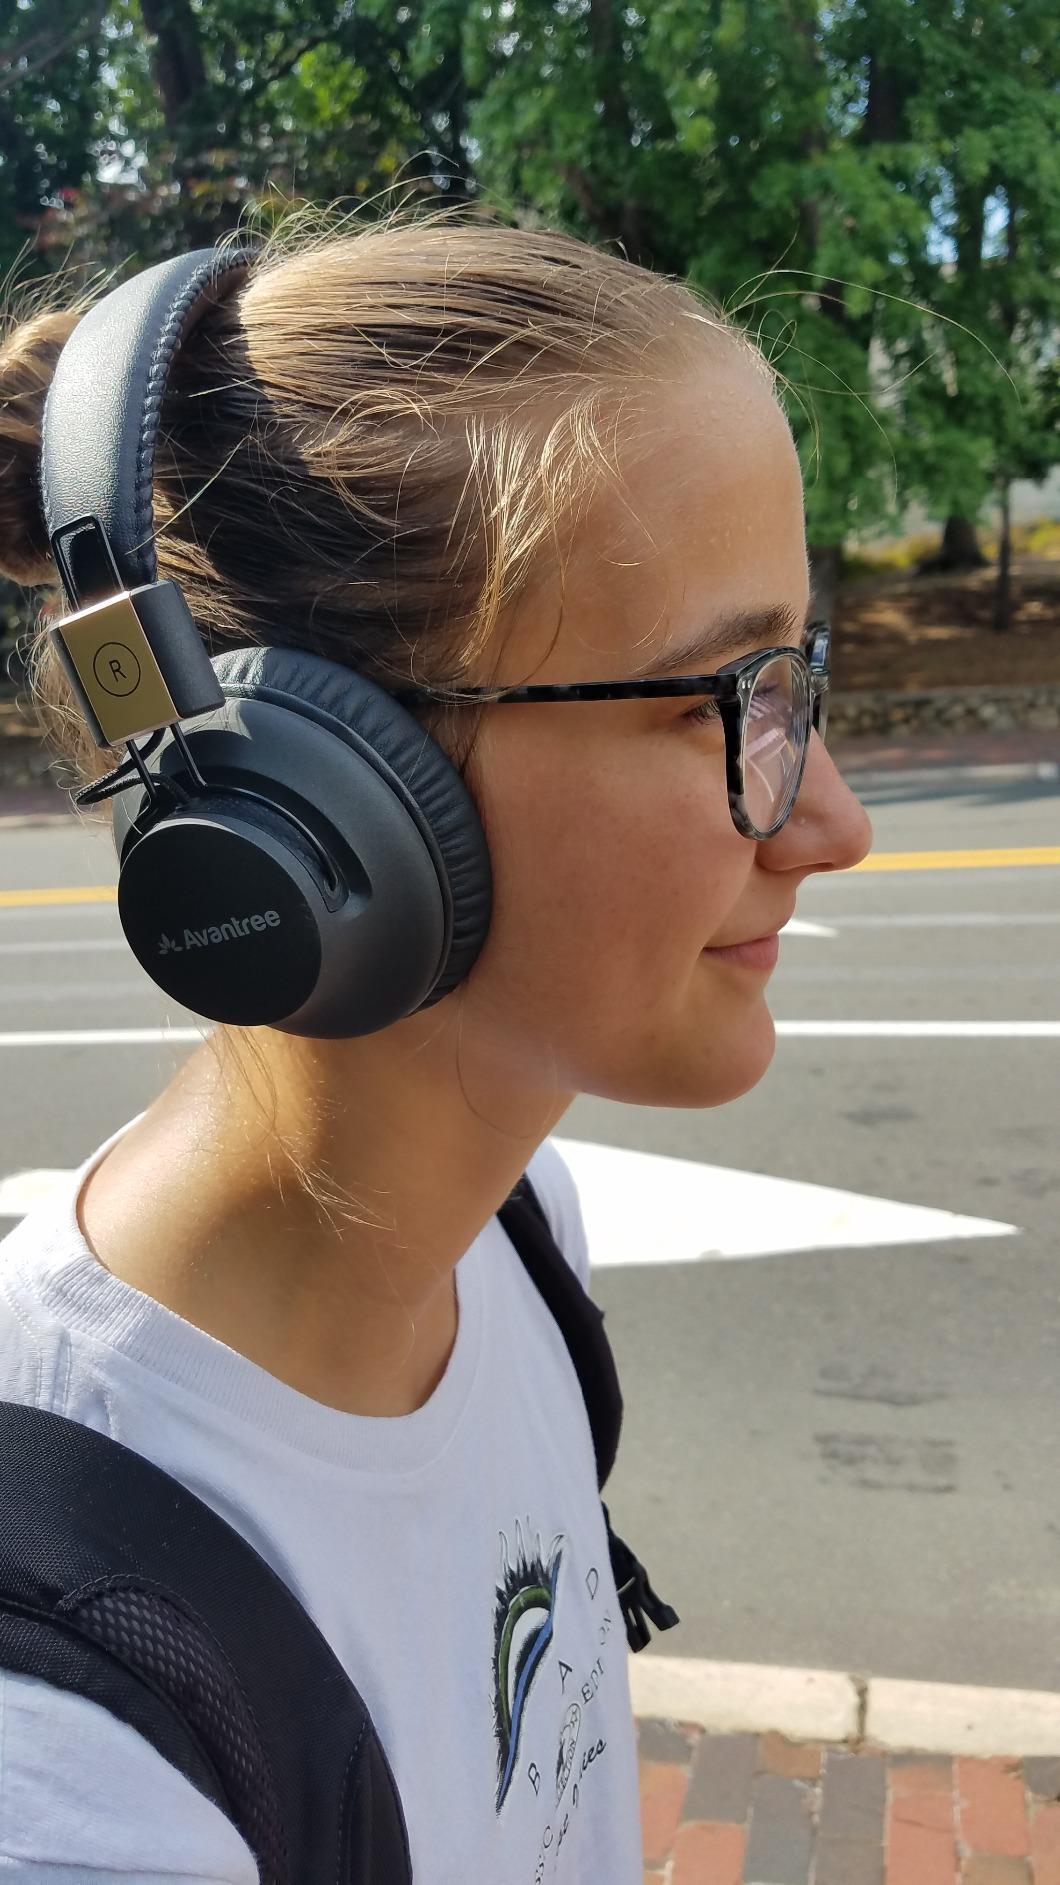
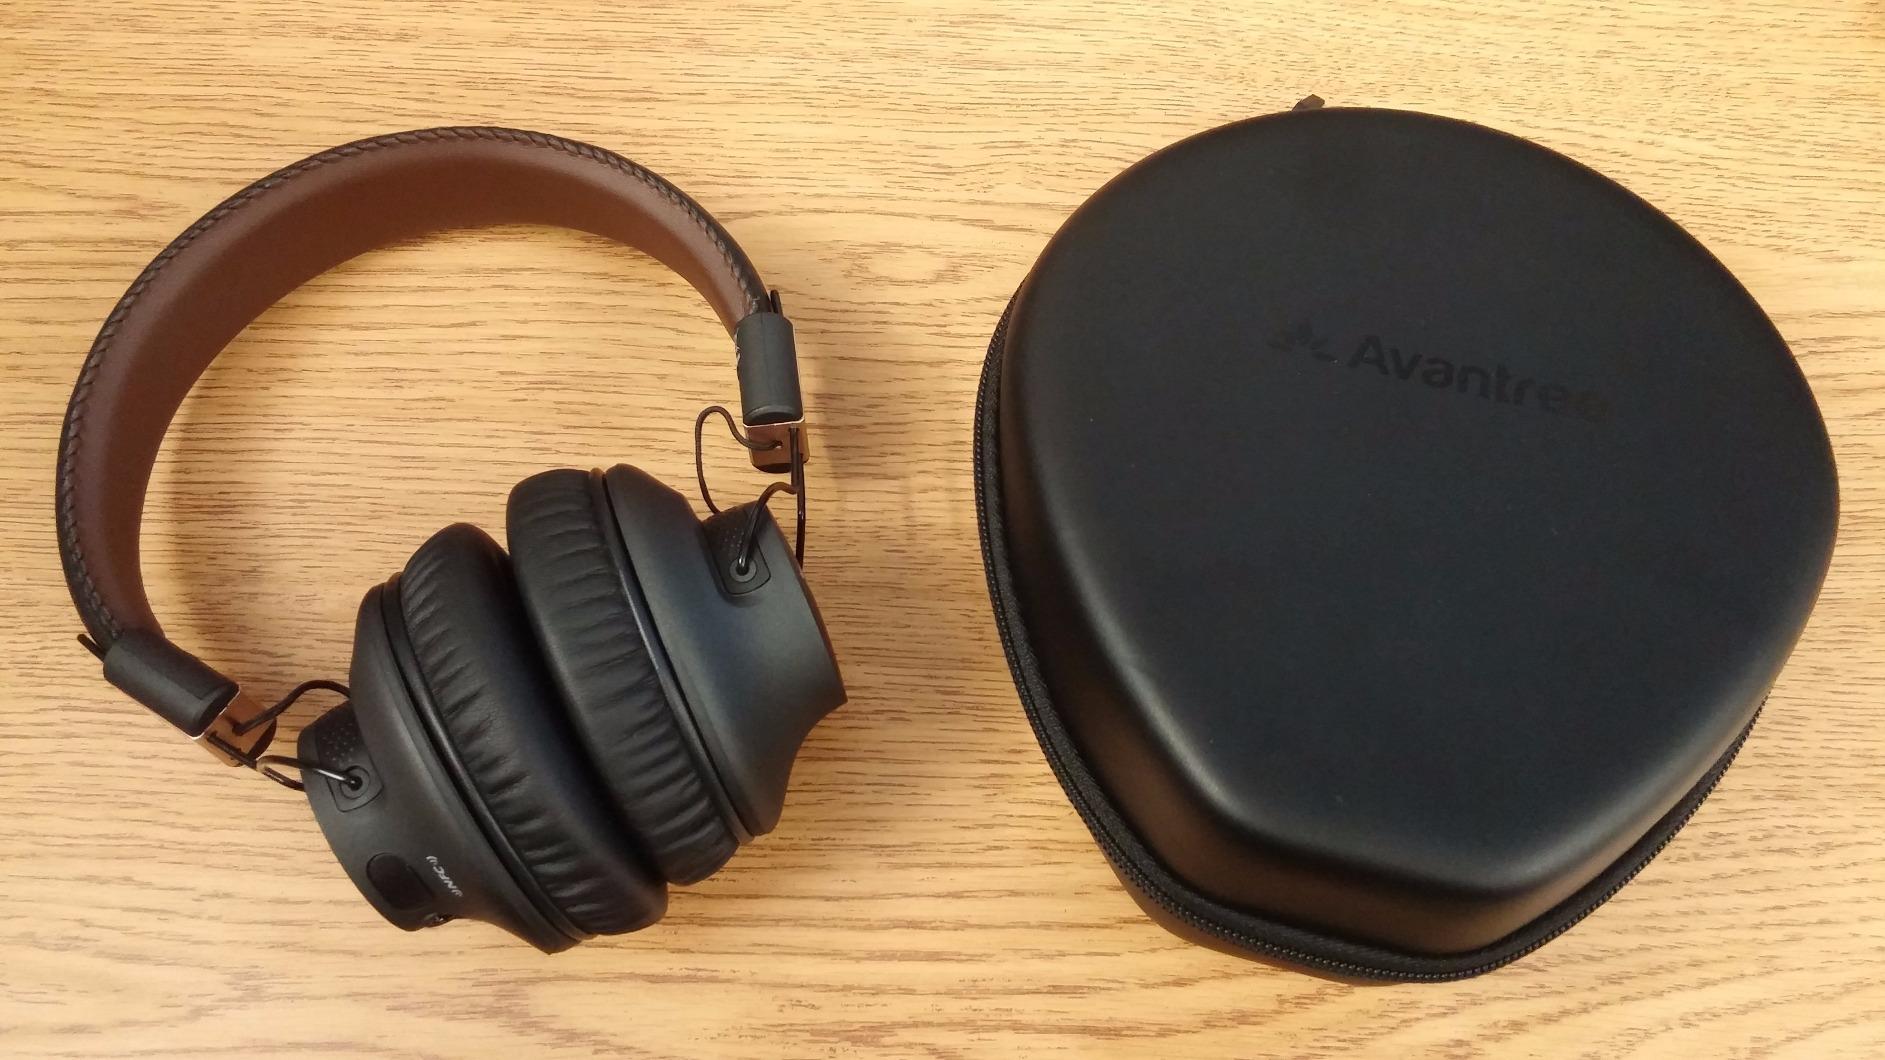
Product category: headphones
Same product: yes